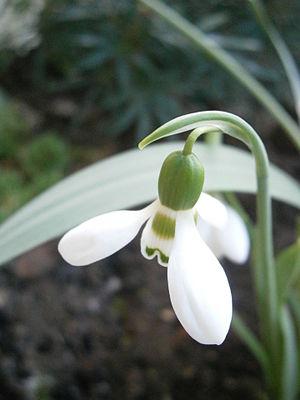
Perce-neige est un nom vernaculaire désignant en français diverses plantes de la famille des Amaryllidaceae, à fleurs en clochettes blanches maculées de vert, qui poussent et fleurissent généralement en hiver ; pour ce faire, elles ont la capacité de percer une faible couche de neige.